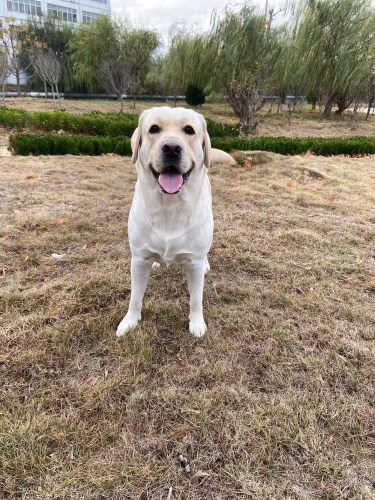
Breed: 3580-n000122-Labrador_retriever